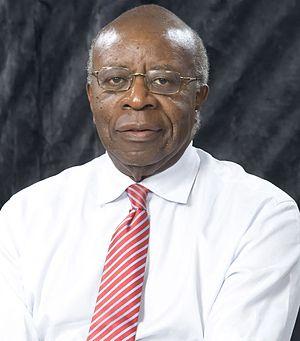
Faustin Twagiramungu est un homme politique rwandais hutu, naturalisé belge, né le 14 août 1945 dans la province de Cyangugu. Il est Premier ministre du Rwanda de 1994 à 1995.